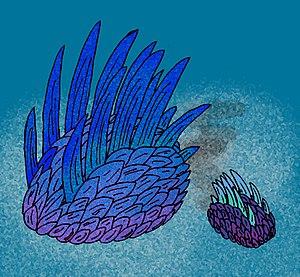
Wiwaxia est un genre éteint d'animaux fossiles du Cambrien connu principalement par ses restes retrouvés dans les schistes de Burgess au Canada datés du Cambrien moyen, il y a environ 505 Ma.